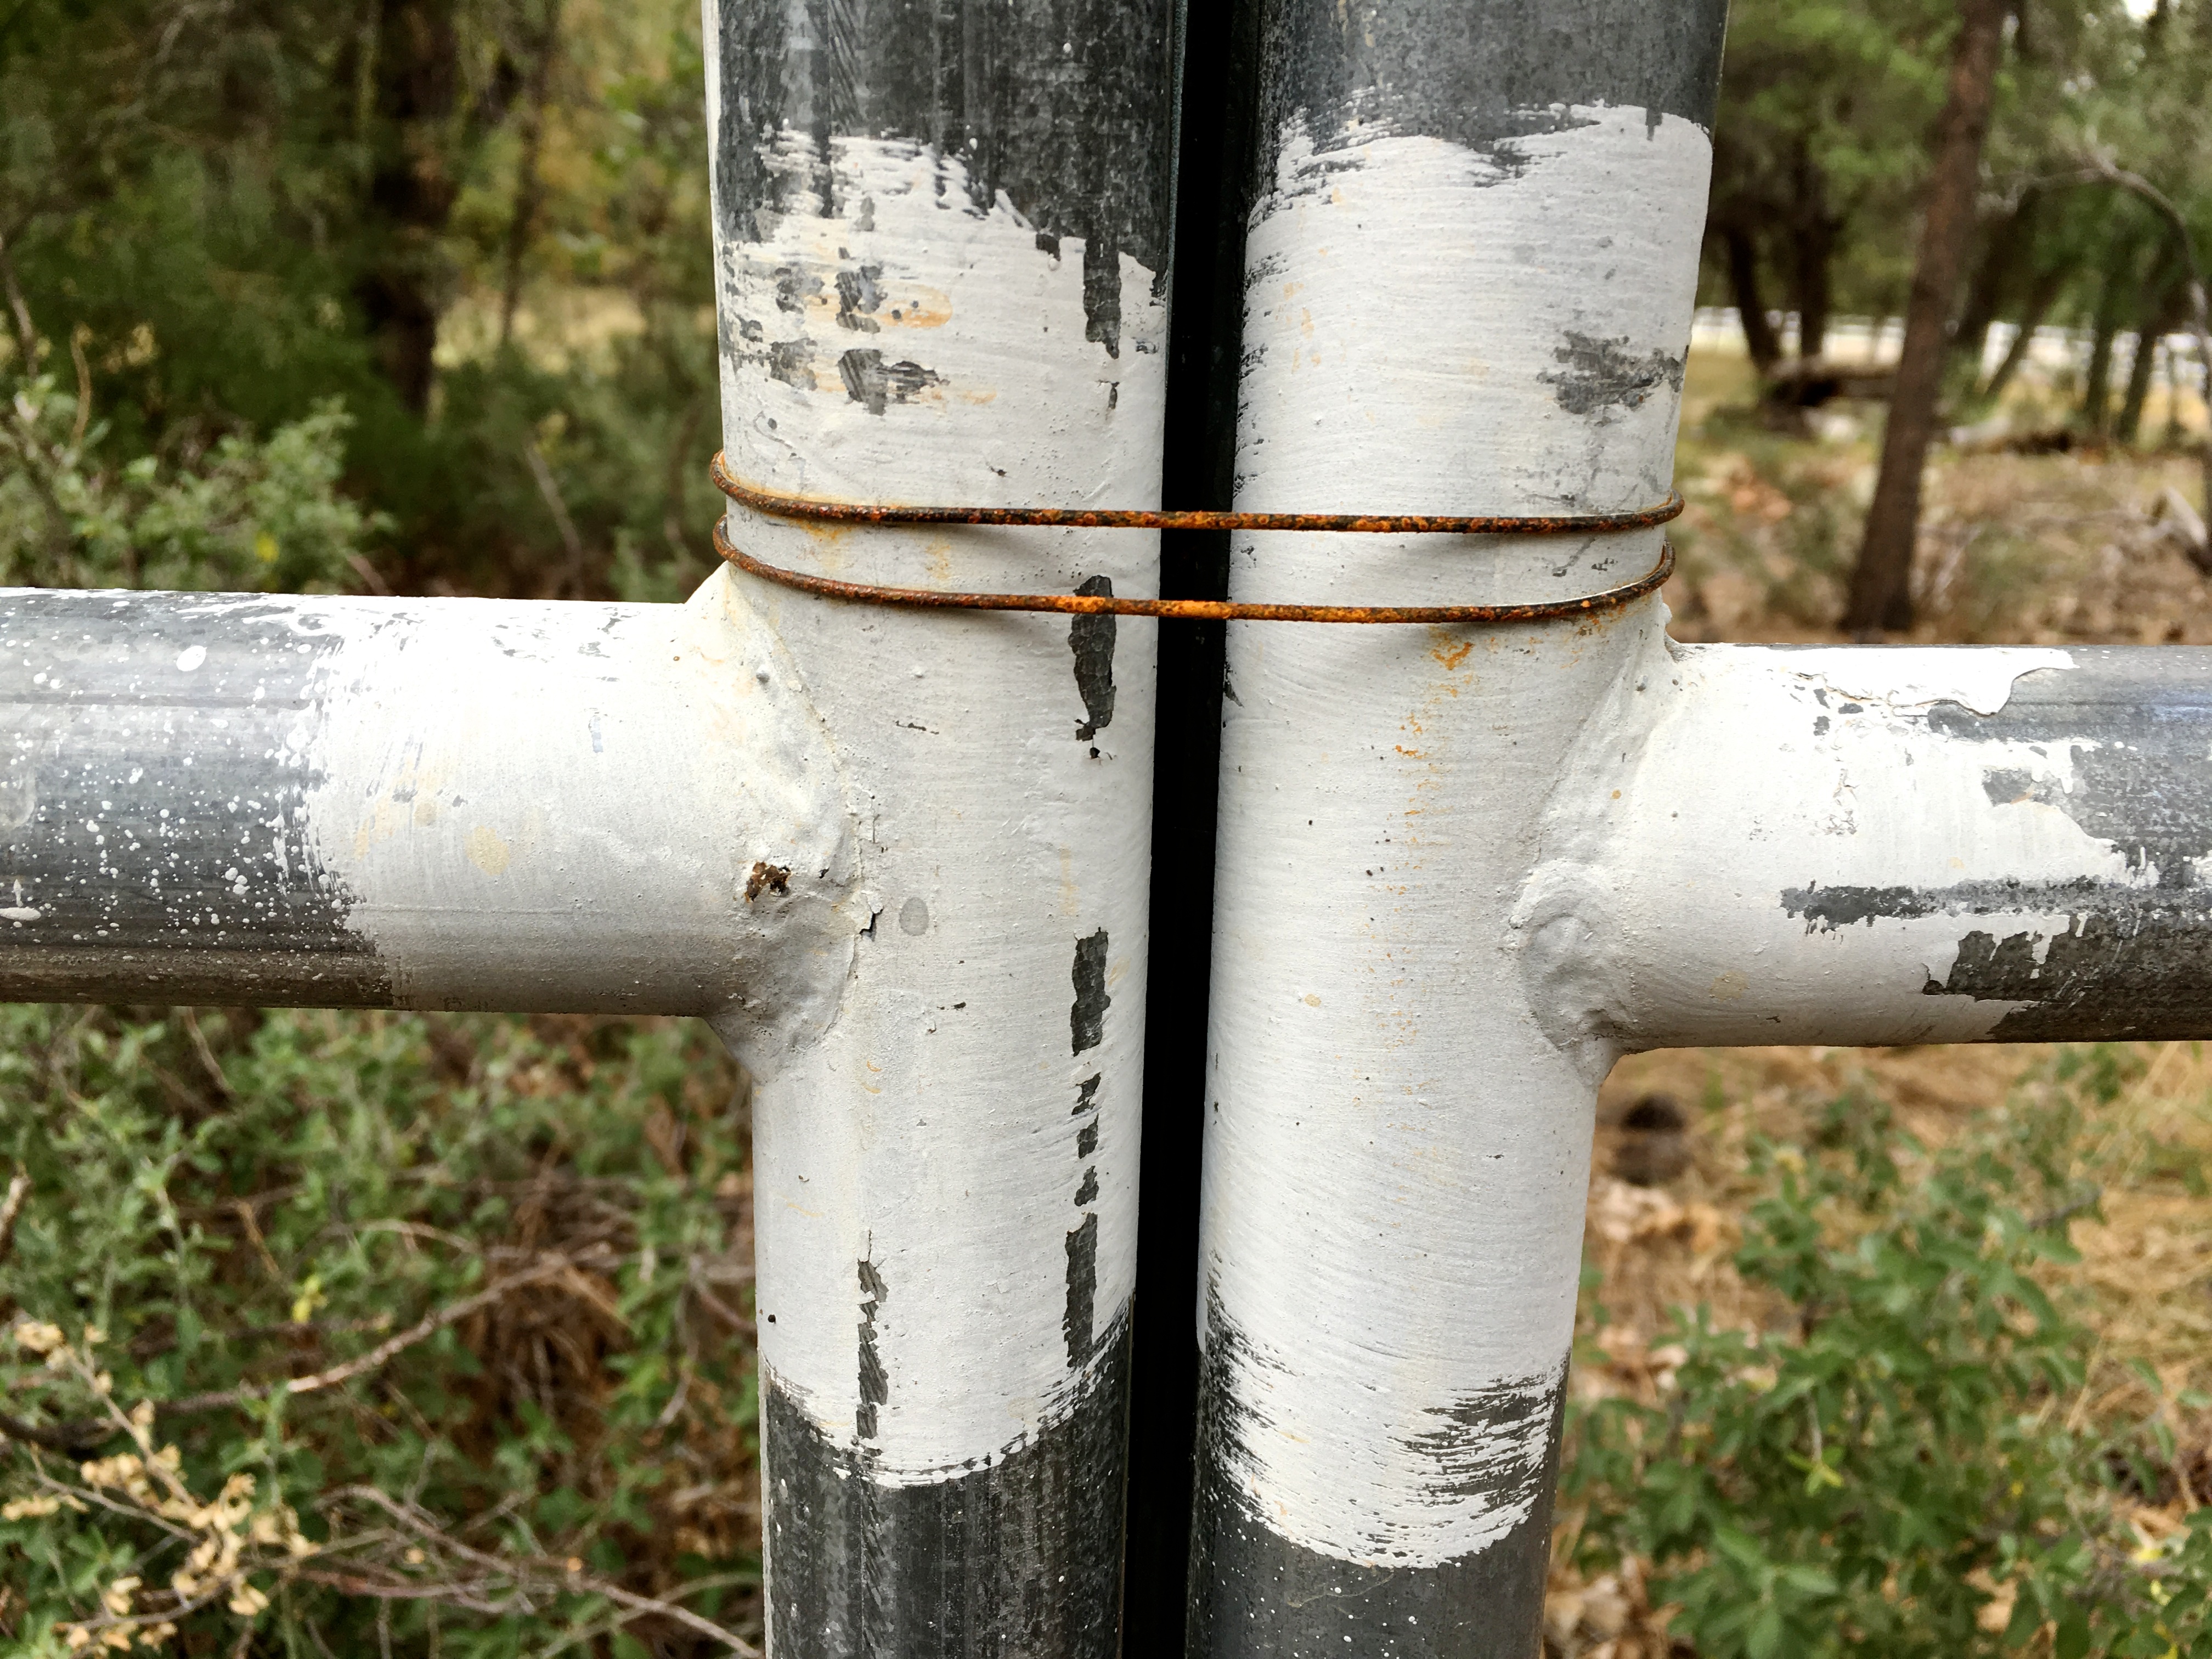
tree, wood, bicycle, vehicle, outdoor structure